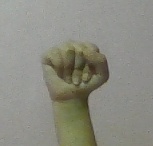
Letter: saad